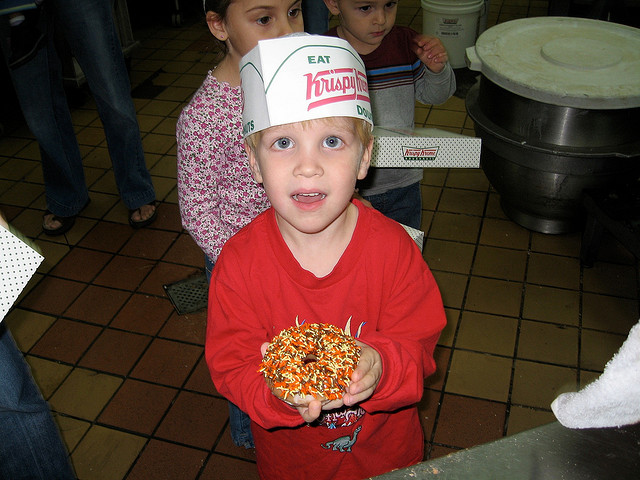
user: Given an image and a question. Answer the question in a short answer. Question: What does the boy appear to be at? Short Answer:
assistant: krispy kreme